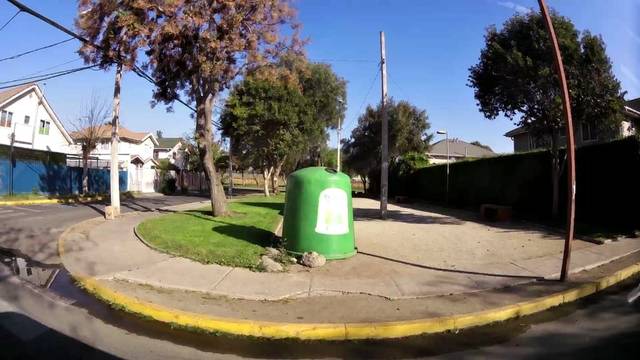
Region: Chile
Coordinates: -33.493, -70.769